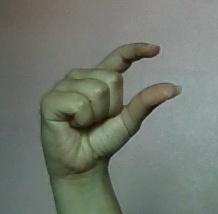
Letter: dal